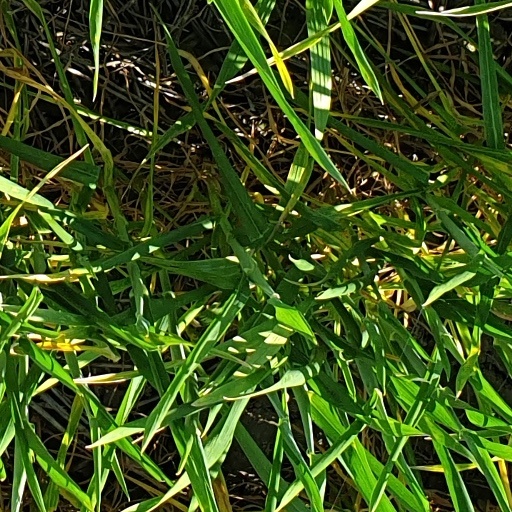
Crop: wheat